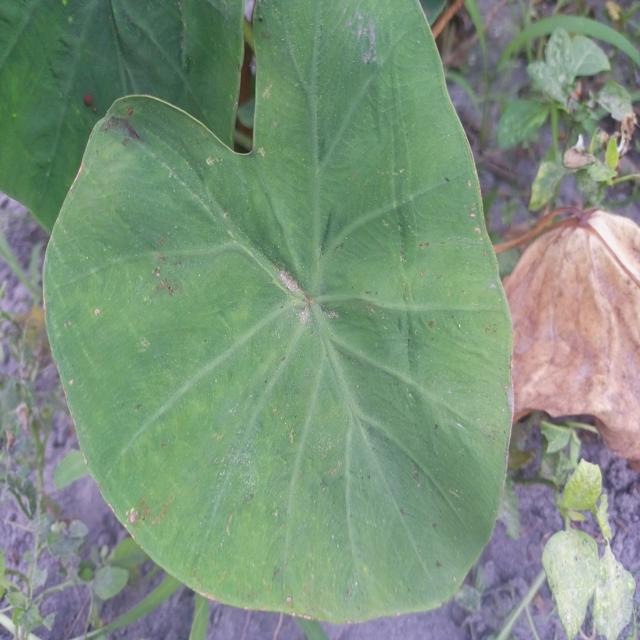
Label: Early_Blight